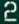
Number: 2